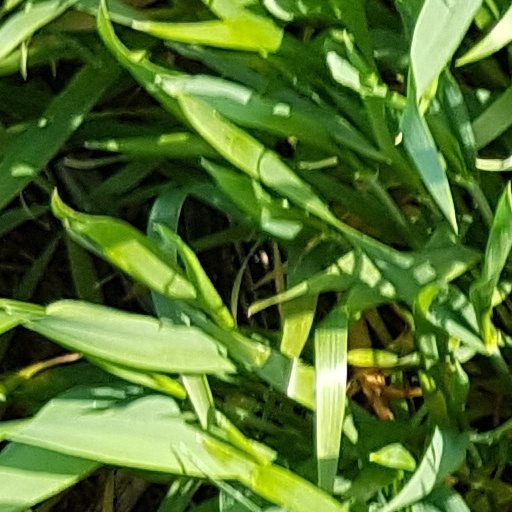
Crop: wheat